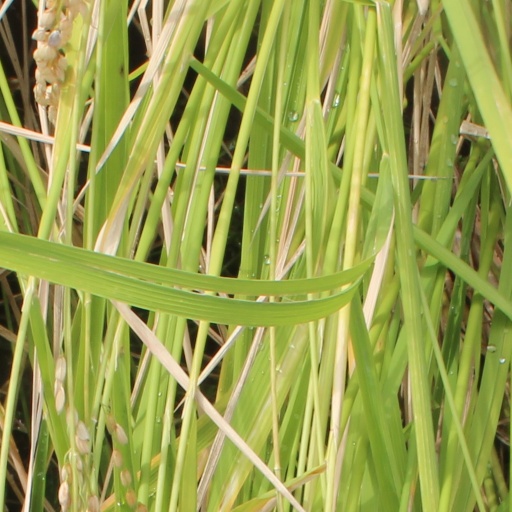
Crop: rice